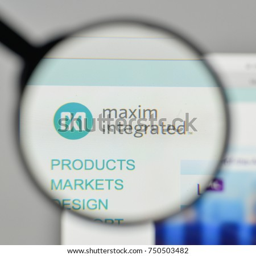
logo on the website homepage .